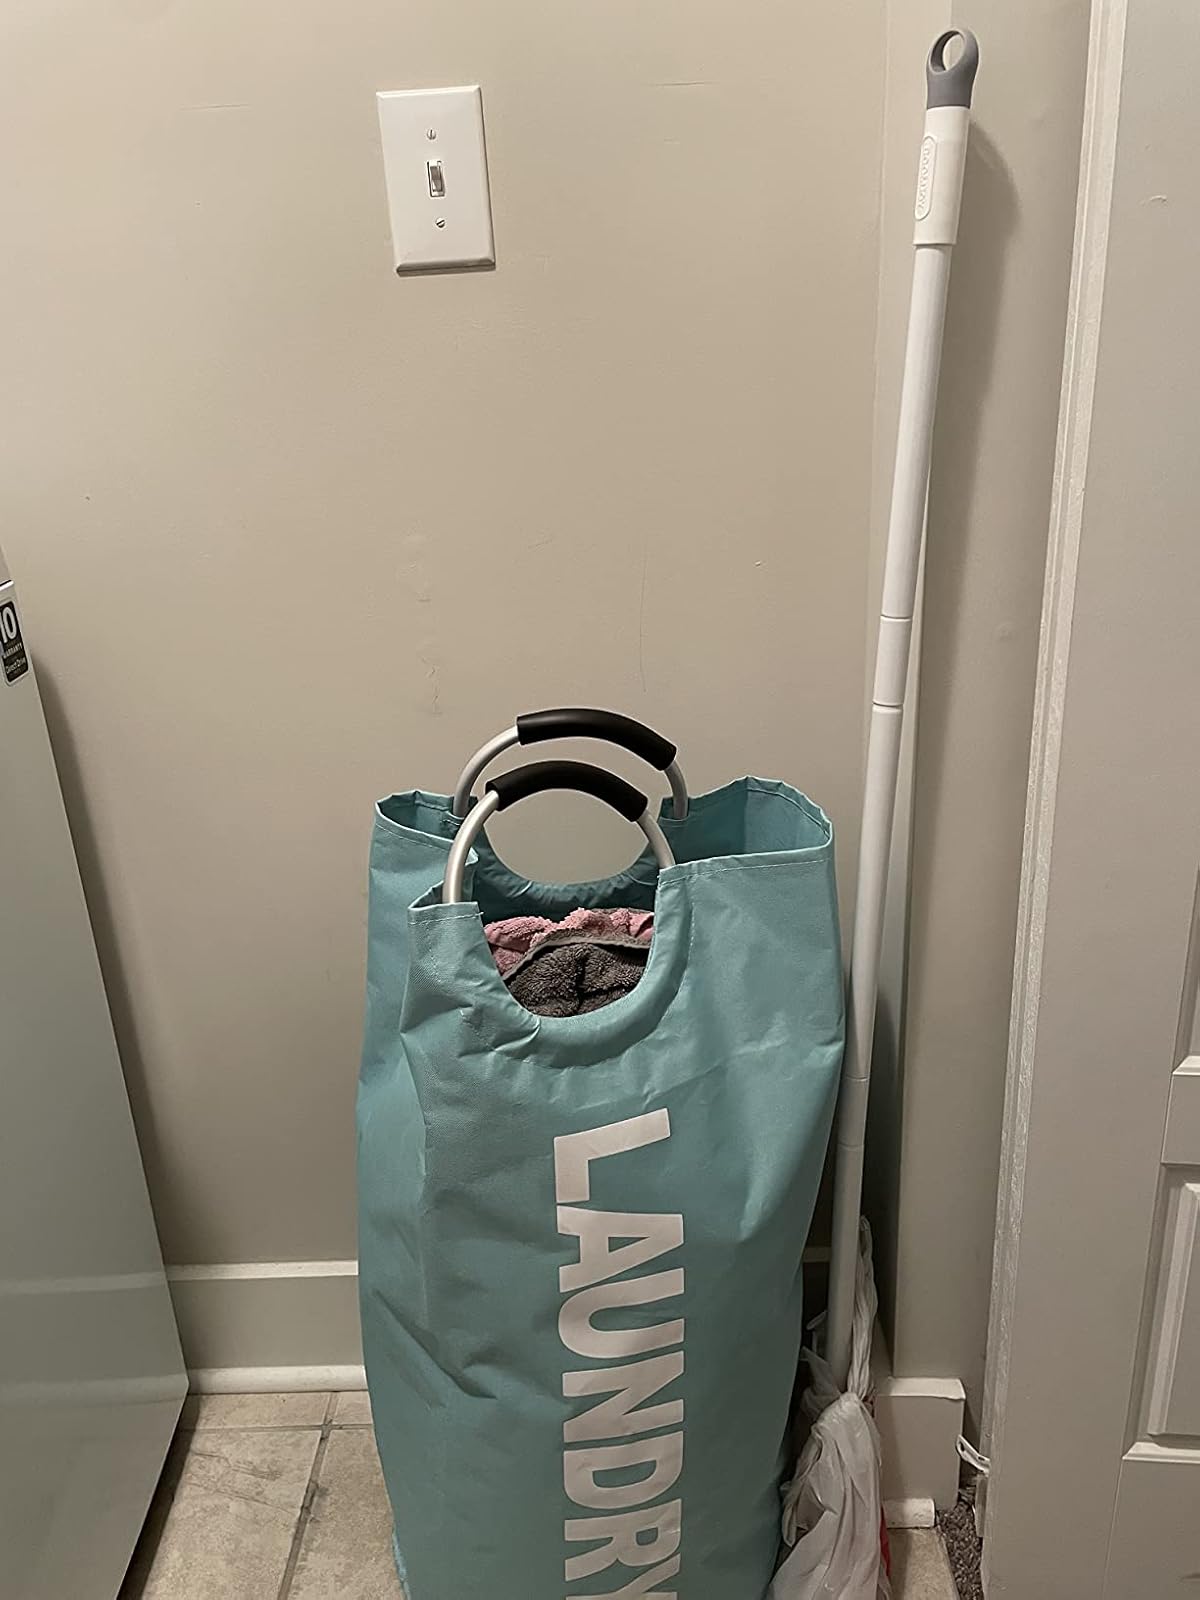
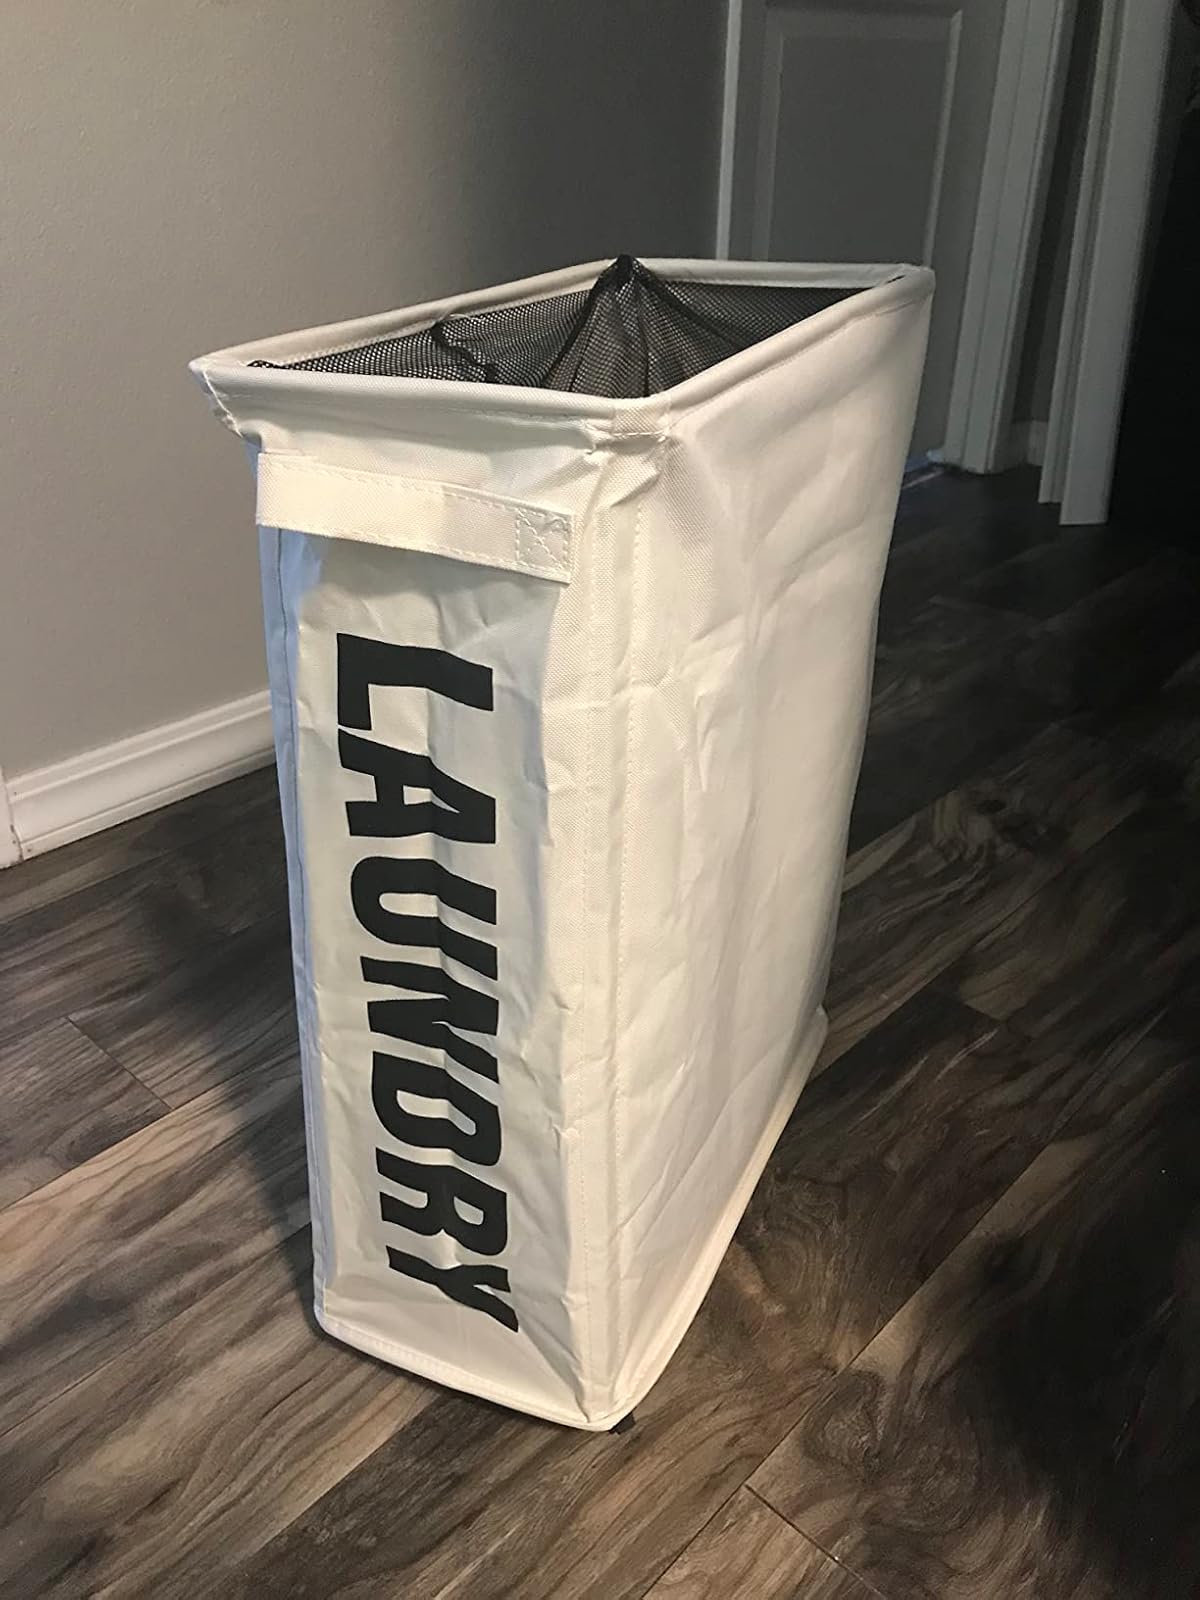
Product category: items_hamper
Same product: no